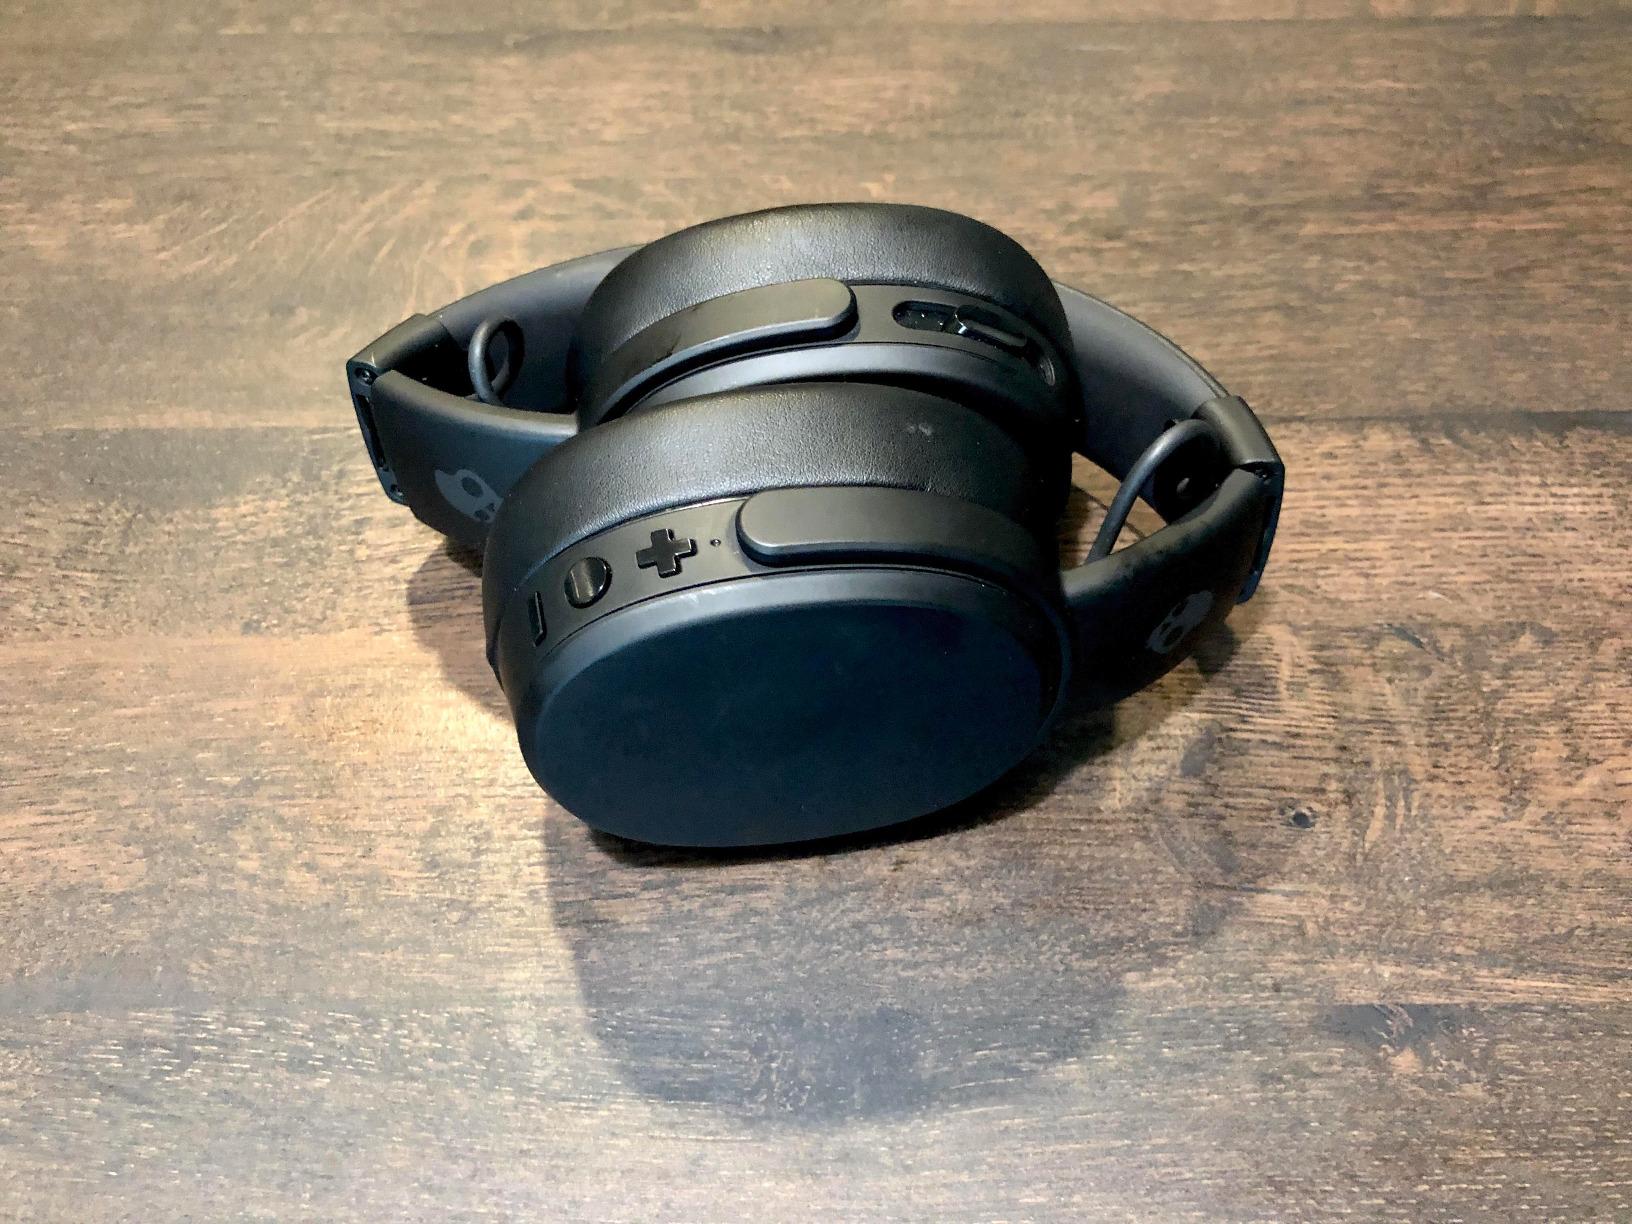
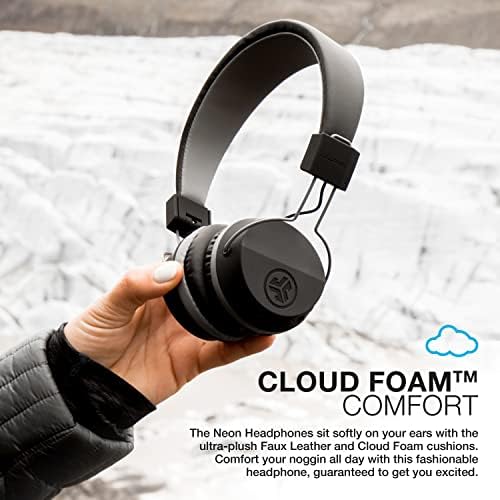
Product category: headphones
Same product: no